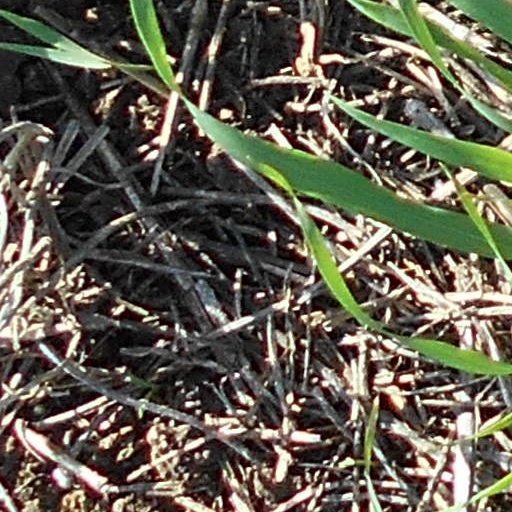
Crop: wheat